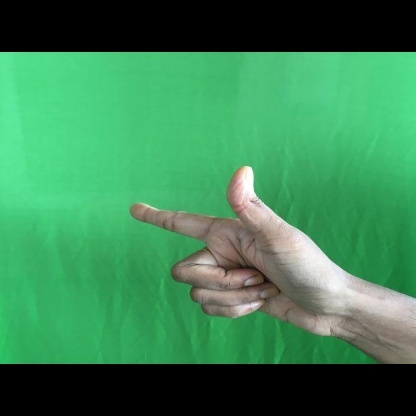
Mudra: Chandrakala